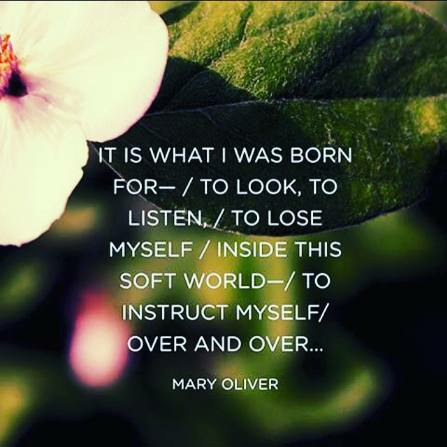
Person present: No